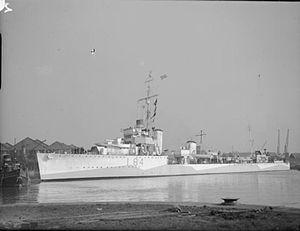
Un Groupe d'escorte se composait de plusieurs petits navires de guerre organisés et formés pour fonctionner ensemble, assurant la protection des convois commerciaux. Les groupes d'escorte étaient une innovation tactique de la Seconde Guerre mondiale dans la lutte anti-sous-marine menée entre autres par la Royal Navy pour lutter contre la tactique d'attaque en meutes, dite « Rudeltaktik », des U-Boots de la Kriegsmarine.